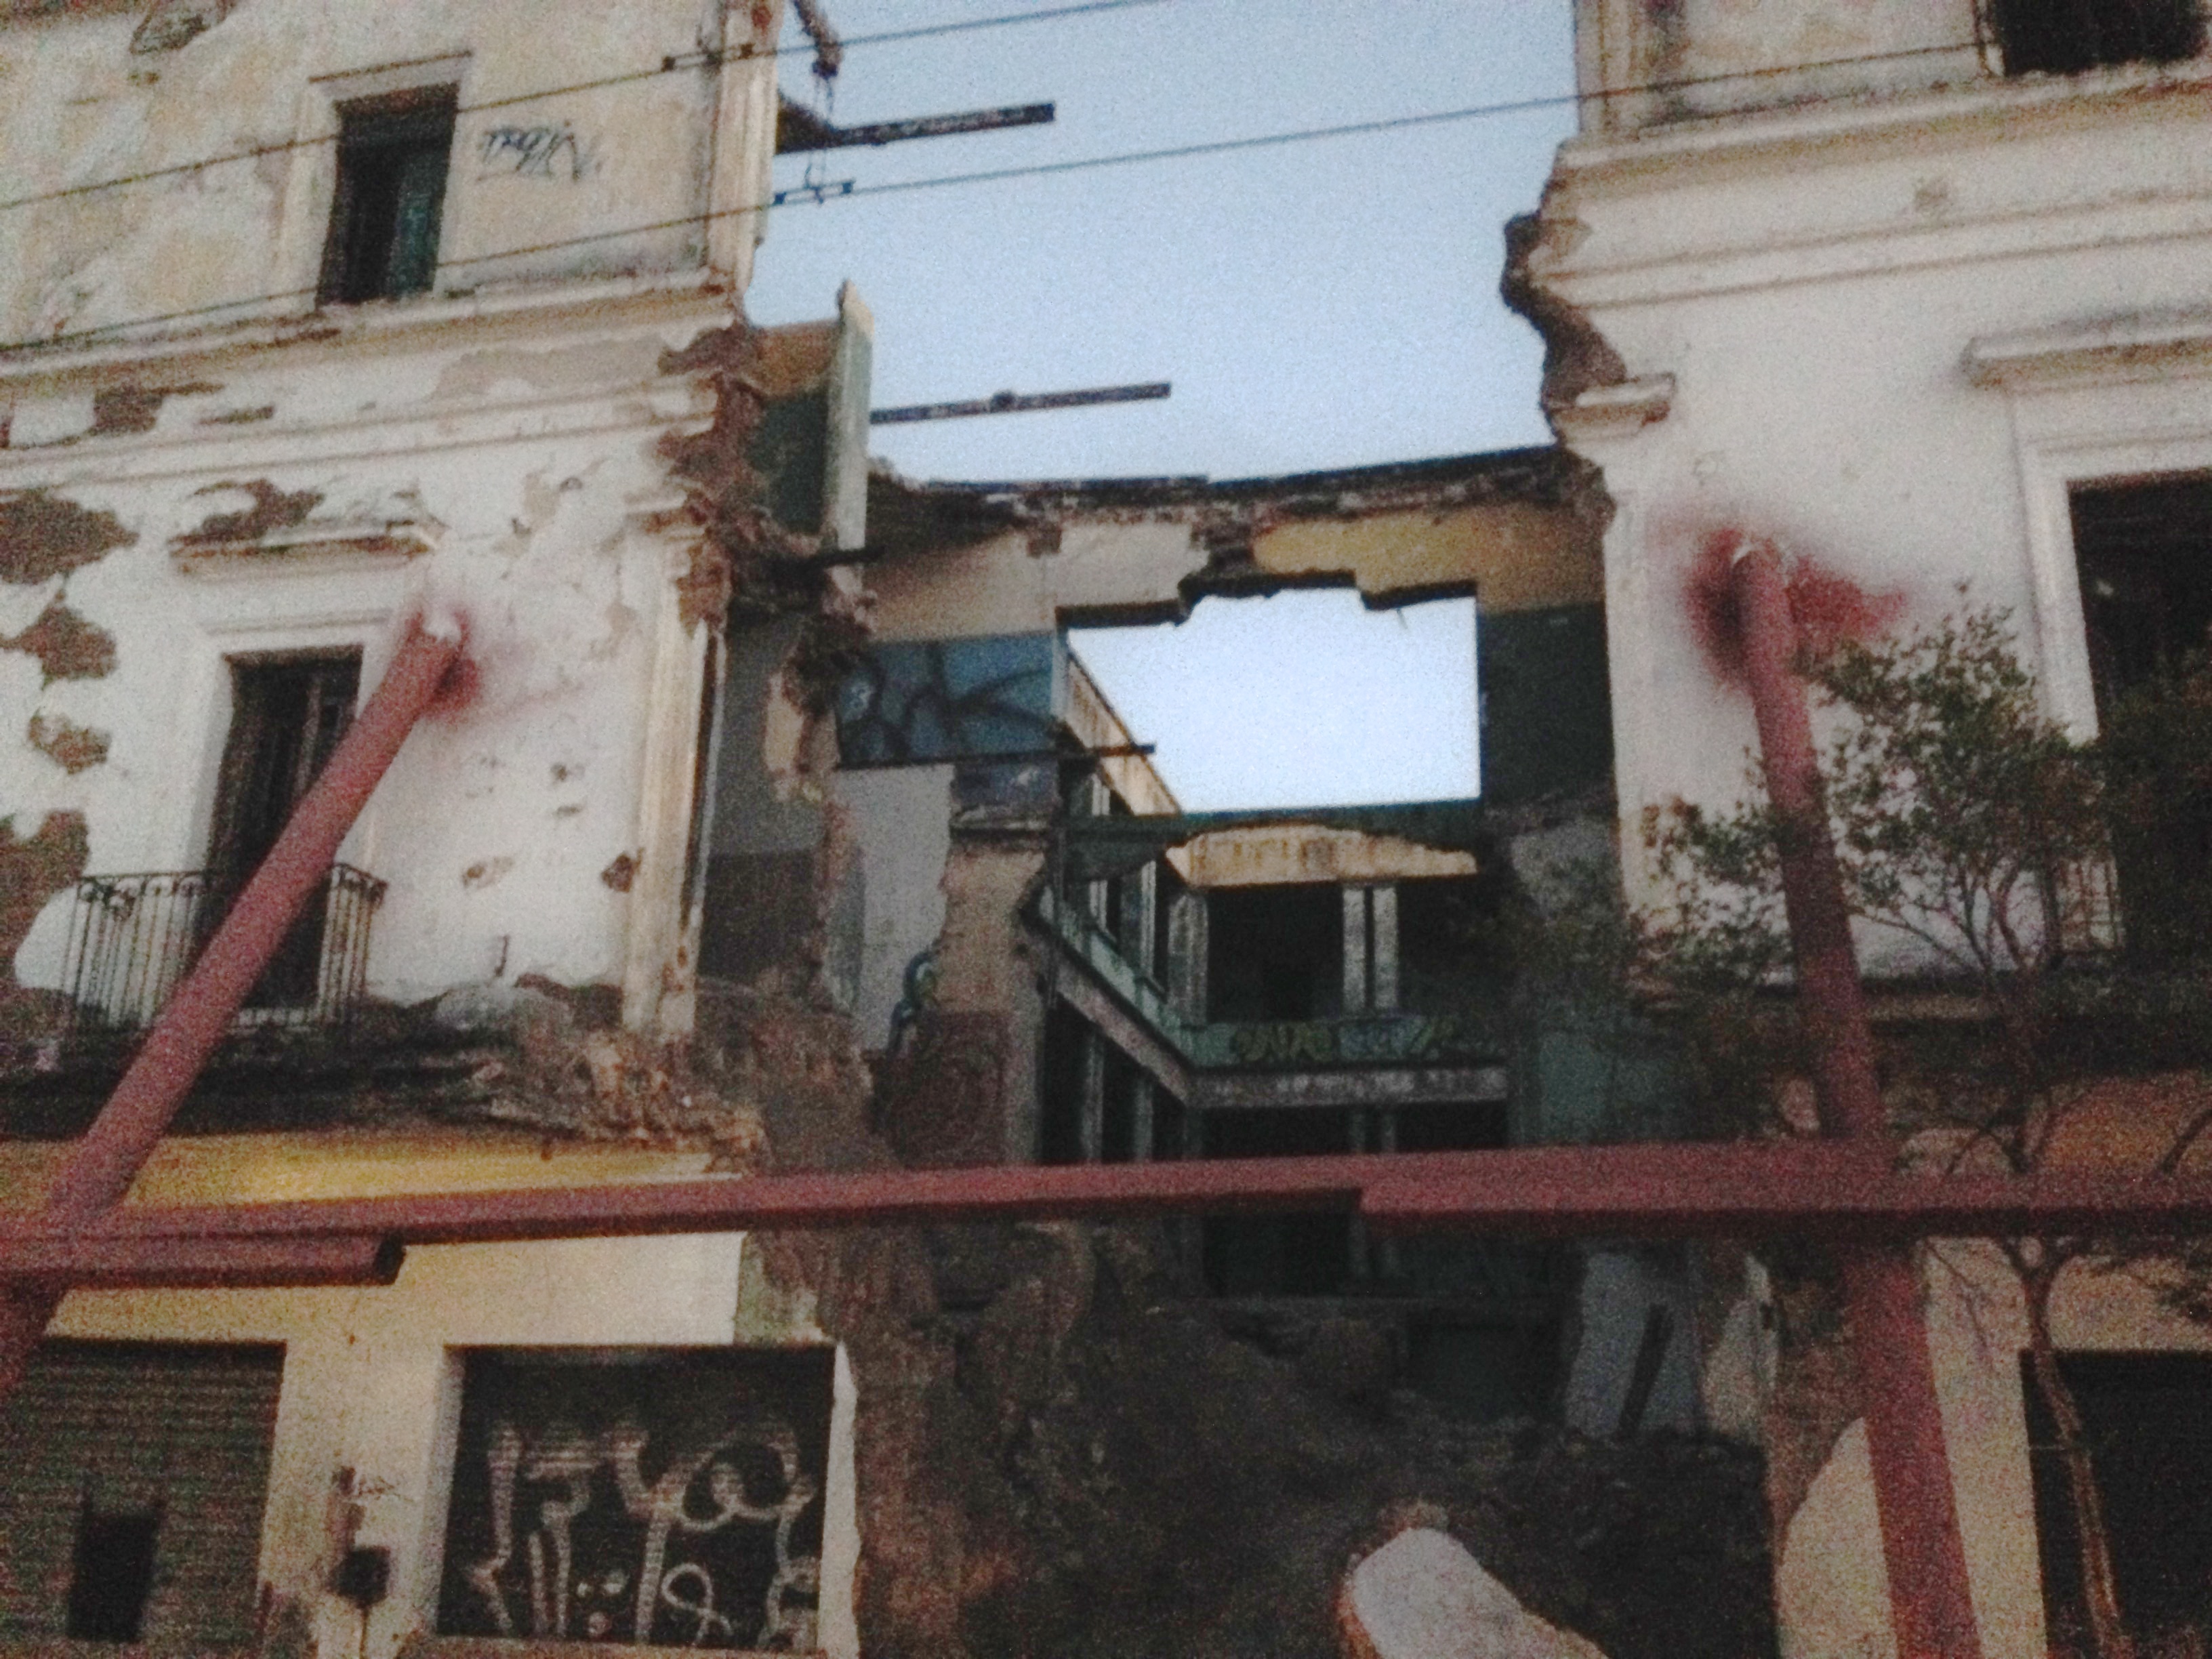
house, facade, property, demolition